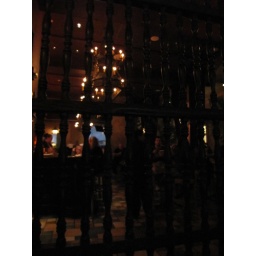
Wooden screen in our nook @ Cuba Libre, chandeliers in the bar beyond.